List of birds of Thailand

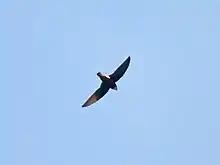
The house swift is a common resident of Thailand.

Swifts are small birds which spend the majority of their lives flying. These birds have very short legs and never settle voluntarily on the ground, perching instead only on vertical surfaces. Many swifts have long swept-back wings which resemble a crescent or boomerang.